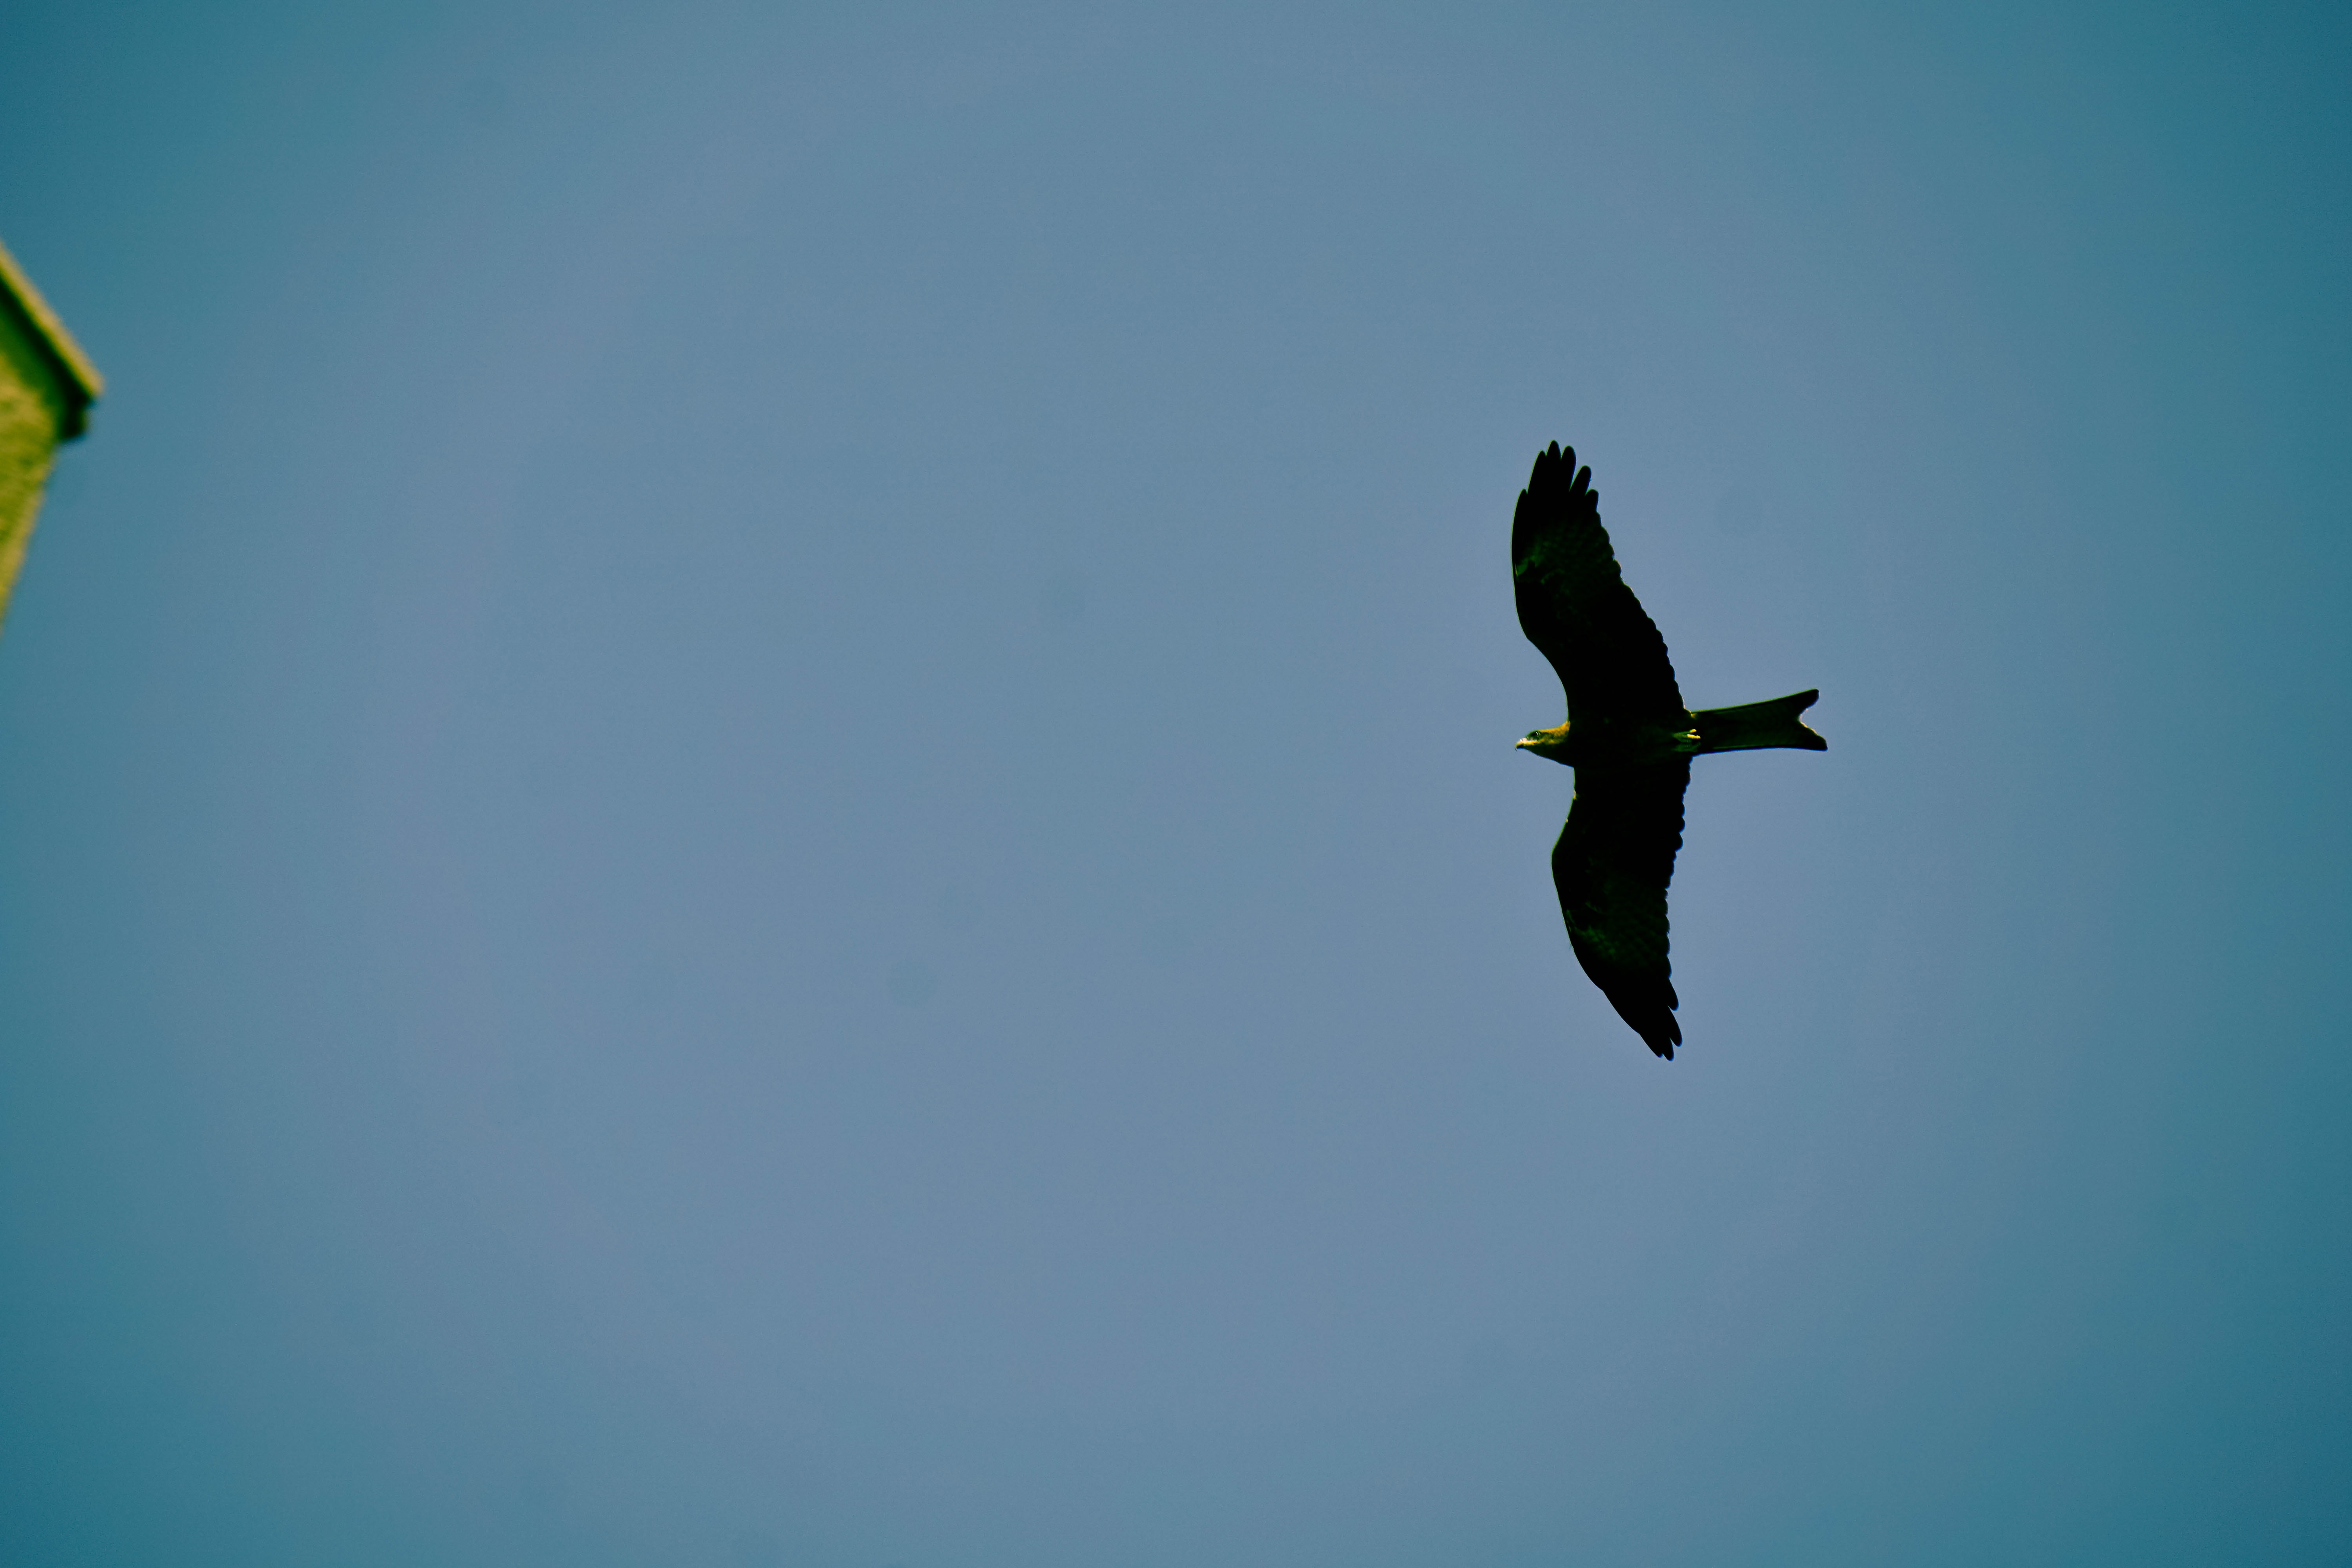
bird, wing, sky, flight, blue, toy, atmosphere of earth, windsports, accipitriformes